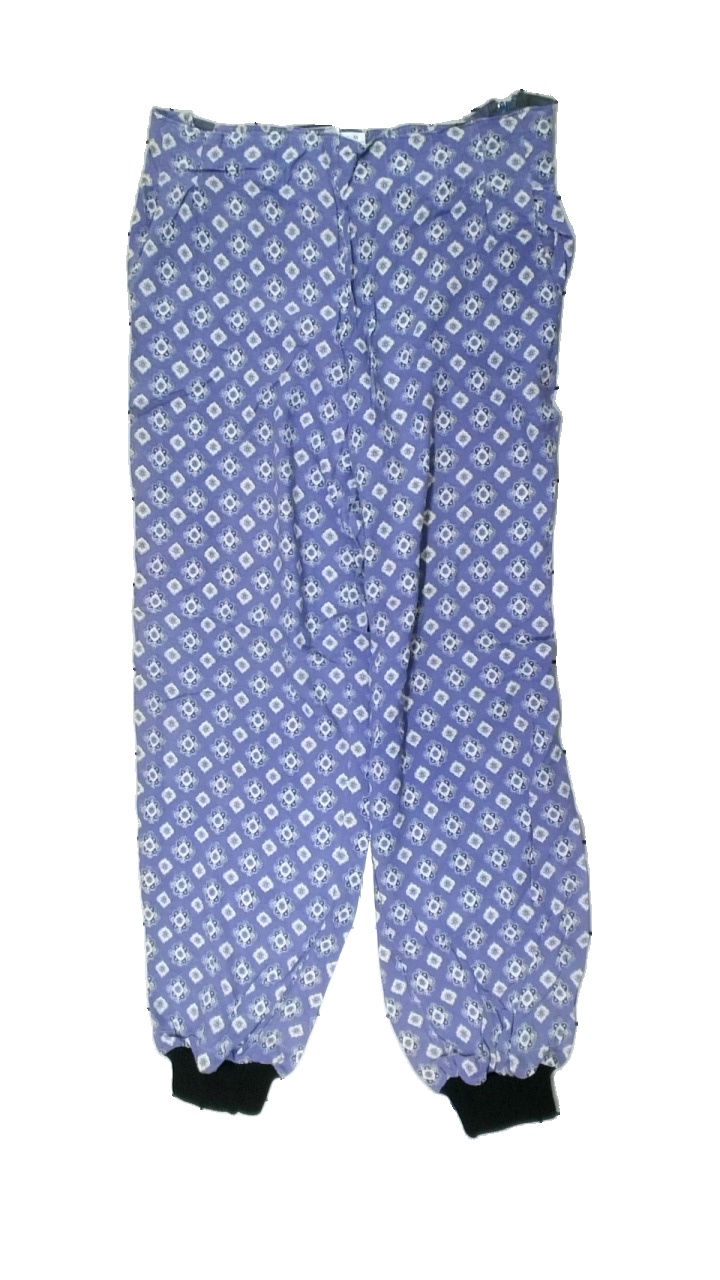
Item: Trousers (Ladies)
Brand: Vitamin
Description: pösiga byxor med blommor. har blivit ändrade från orginal med nya muffar vid fötterna och gjort midjan större. går därför inte vidare
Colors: White, Black, Purple
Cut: Regular
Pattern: Floral print
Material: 100% viscose
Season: All
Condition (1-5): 3
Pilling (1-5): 5
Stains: Minor
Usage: Export
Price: <50